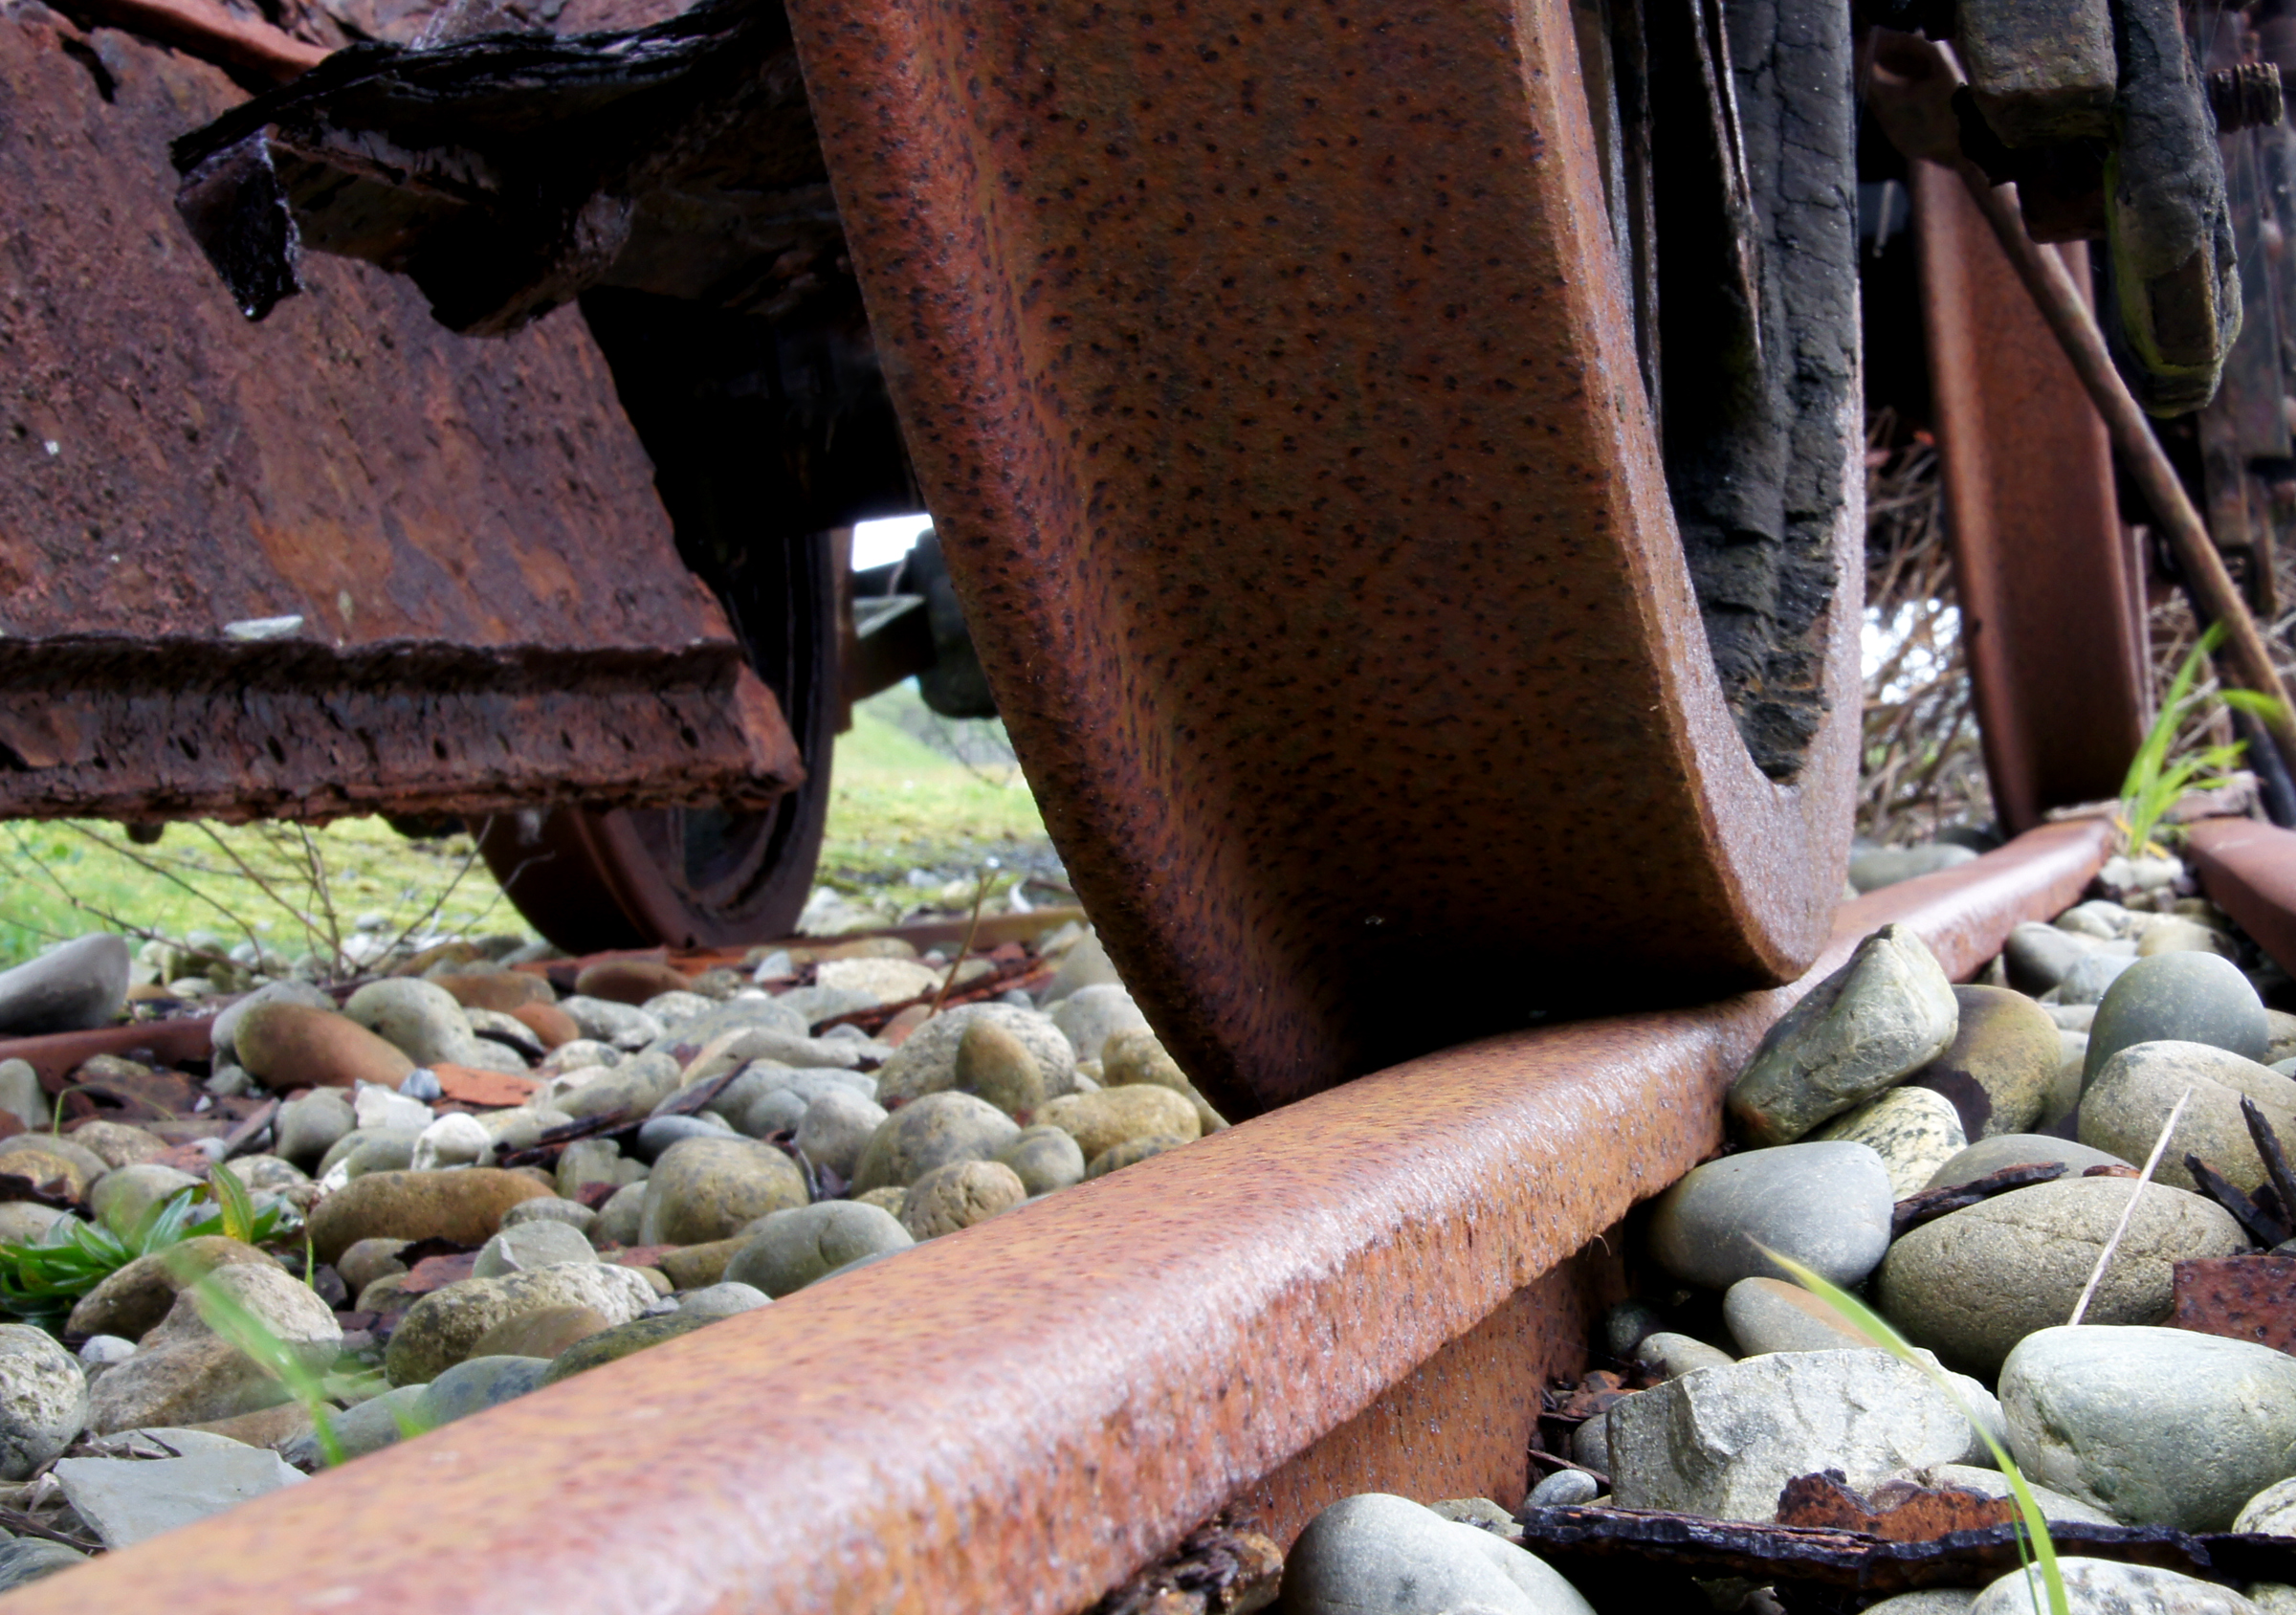
rock, wood, track, soil, material, sonydslra580, oldrailways, traintracks, rustyrails